Poincaré disk model

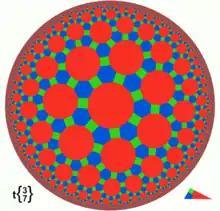
Poincaré disk model of the truncated triheptagonal tiling.

In geometry, the Poincaré disk model, also called the conformal disk model, is a model of 2-dimensional hyperbolic geometry in which all points are inside the unit disk, and straight lines are either circular arcs contained within the disk that are orthogonal to the unit circle or diameters of the unit circle.